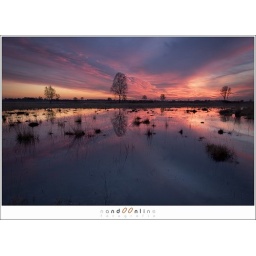
Twilight colors fill the sky and reflecting in the water at the Strabrechtse Heide.